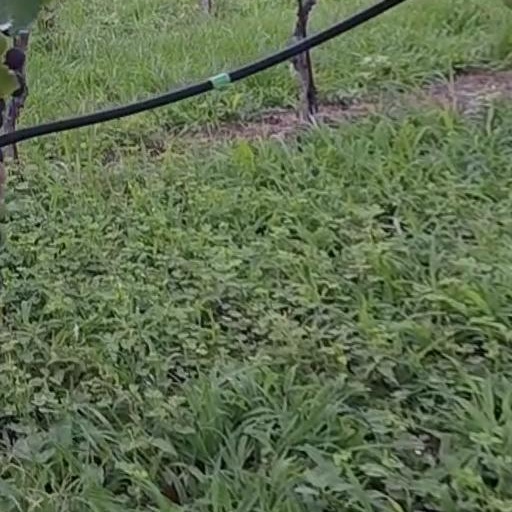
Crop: grape